Key Biscayne, Florida

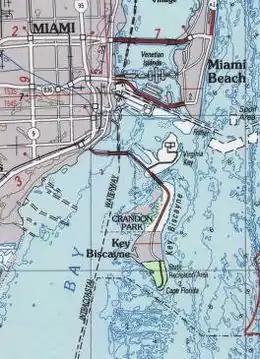
Map of Key Biscayne

Key Biscayne is a village in Miami-Dade County, Florida, United States. Located on the island of Key Biscayne, the village is part of the Miami metropolitan area of South Florida. The population was 14,809 at the 2020 census, up from 12,344 in 2010.